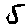
Label: 5